Tsotne Dadiani

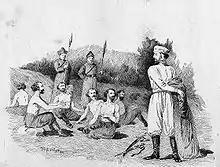
"Tsotne Dadiani", an illustration by Oscar Schmerling to Iakob Gogebashvili's collection of stories "The Devoted Georgians", 1895.

Around 1246, Tsotne Dadiani joined other Georgian nobles in a clandestine meeting at the castle of Kokhtastavi, in Javakheti, to discuss an overthrow of the Mongol overlordship. The Mongols promptly learned about the summit and rounded up its participants, who, having no troops by their side, surrendered without resistance. The only survivors were Tsotne and the "eristavi" of Racha who had left earlier to recruit troops in their remote provinces. The arrested Georgian dignitaries, on being brought to Shirakavan before the "noyan" Chormaqan, insisted that they had no intention of rebelling, but had merely met to arrange the levying of the "kharaj", or tribute to be paid to the Mongols. The "noyan" did not believe this and had the Georgians stripped naked, bound their hands and feet, and left suffering under the scorching sun. According to one account, from Prince Vakhushti's history, their bodies were smeared with honey to attract insects.